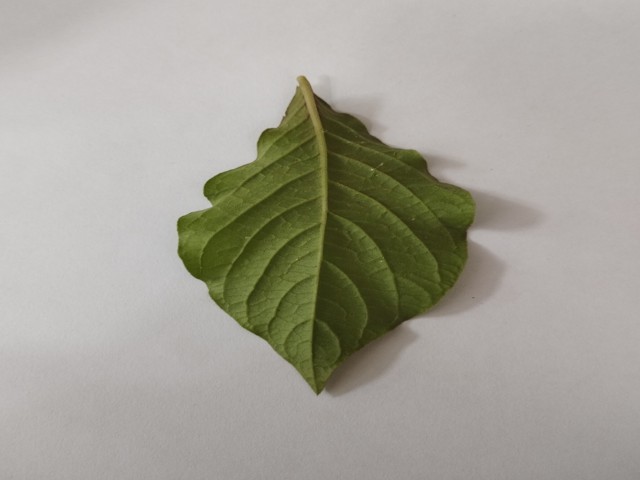
Plant: apang